When Men Desire

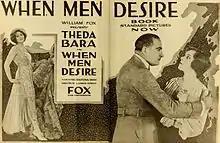
Ad for film

When Men Desire is a 1919 American silent drama film directed by J. Gordon Edwards and starring Theda Bara. It is presumed to be a lost film.